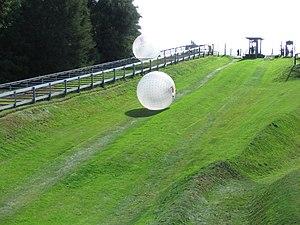
Le zorbing est un sport extrême qui consiste à dévaler une pente dans une sphère plastique dite « boule zorb » ou « zorb ». Ce type de sphère a été inventé en 1974 et breveté en 1980 par l'architecte français Gilles Ebersolt sous le nom de « ballule », puis a été copié et promu en Nouvelle-Zélande sous le nom de zorb ball en 2001.